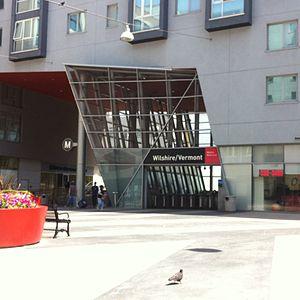
Wilshire/Vermont est une station du métro de Los Angeles desservie par les rames des lignes B et D à Koreatown, quartier de Los Angeles, en Californie.